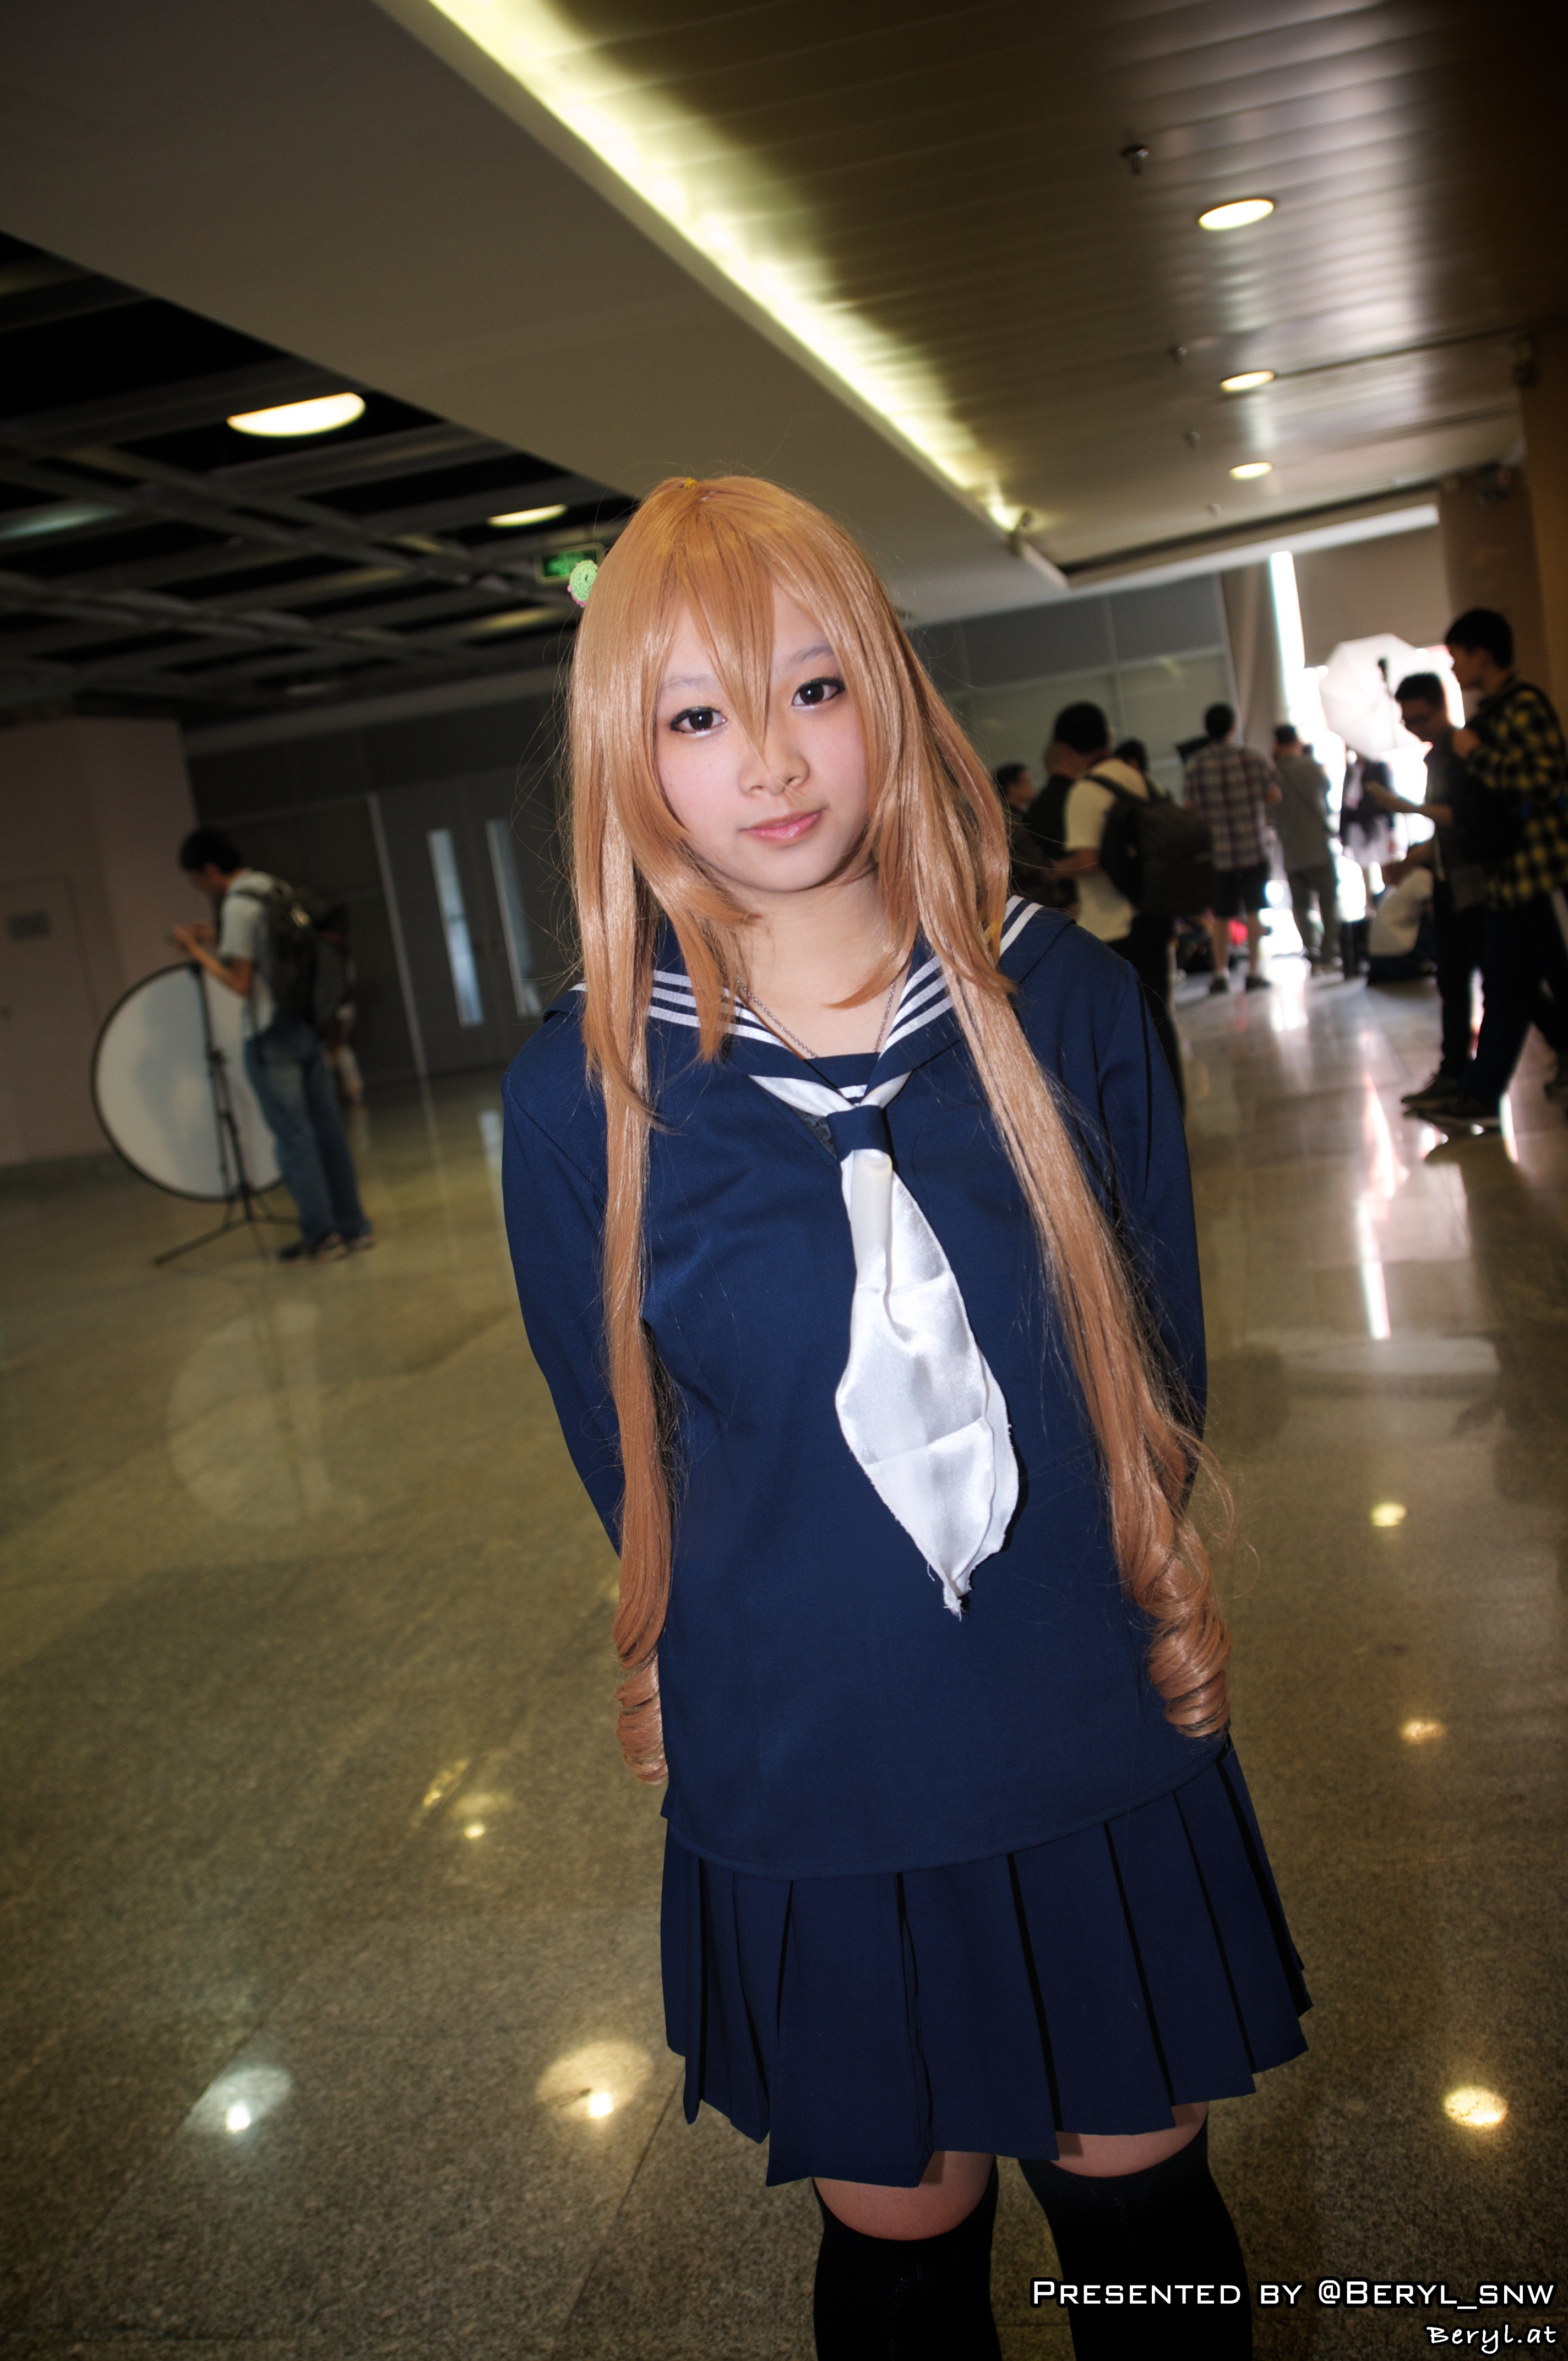
girl, game, cute, clothing, cosplay, girls, japanese, costume, games, anime, comic, comiccon, cos, con, convention